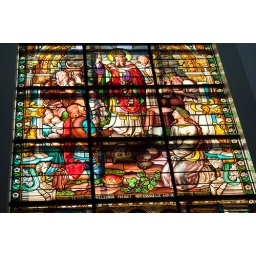
Unscariest monster ever seen in a stained glass window